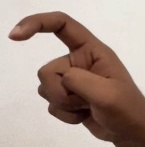
ASL sign: X